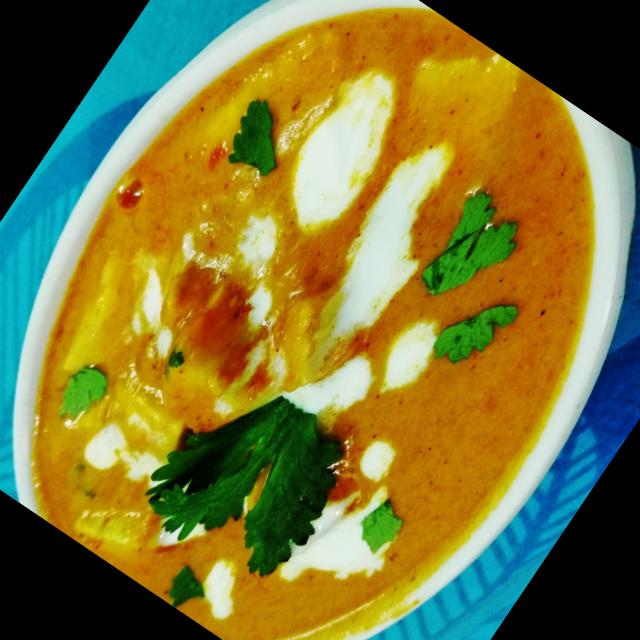
Dish: shahi_paneer